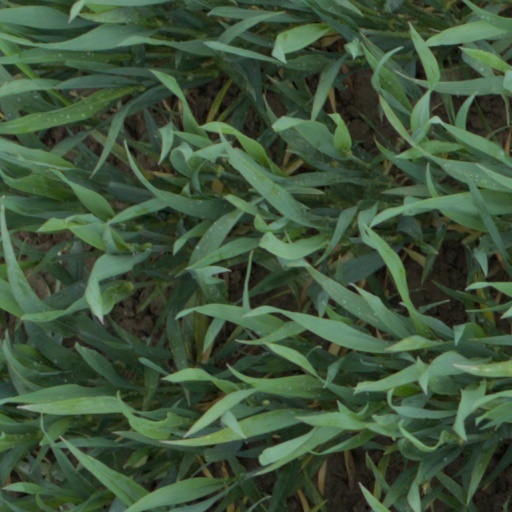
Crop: wheat